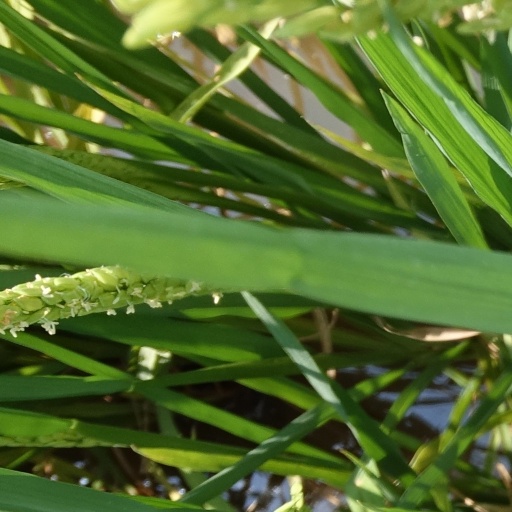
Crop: rice